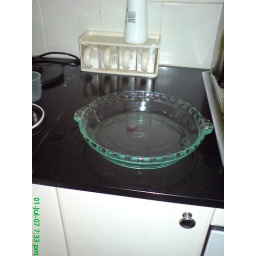
can be used in oven and microwave